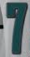
Number: 7